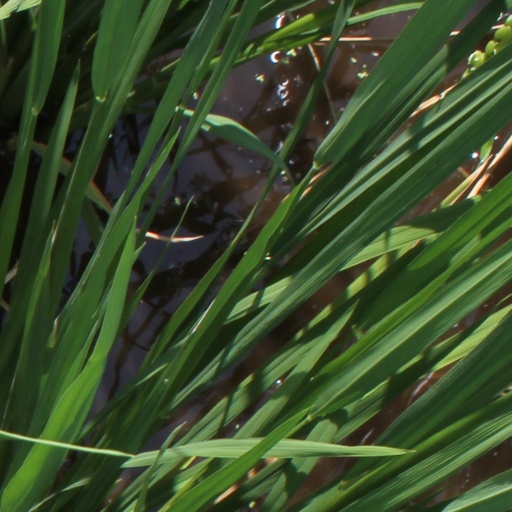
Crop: rice